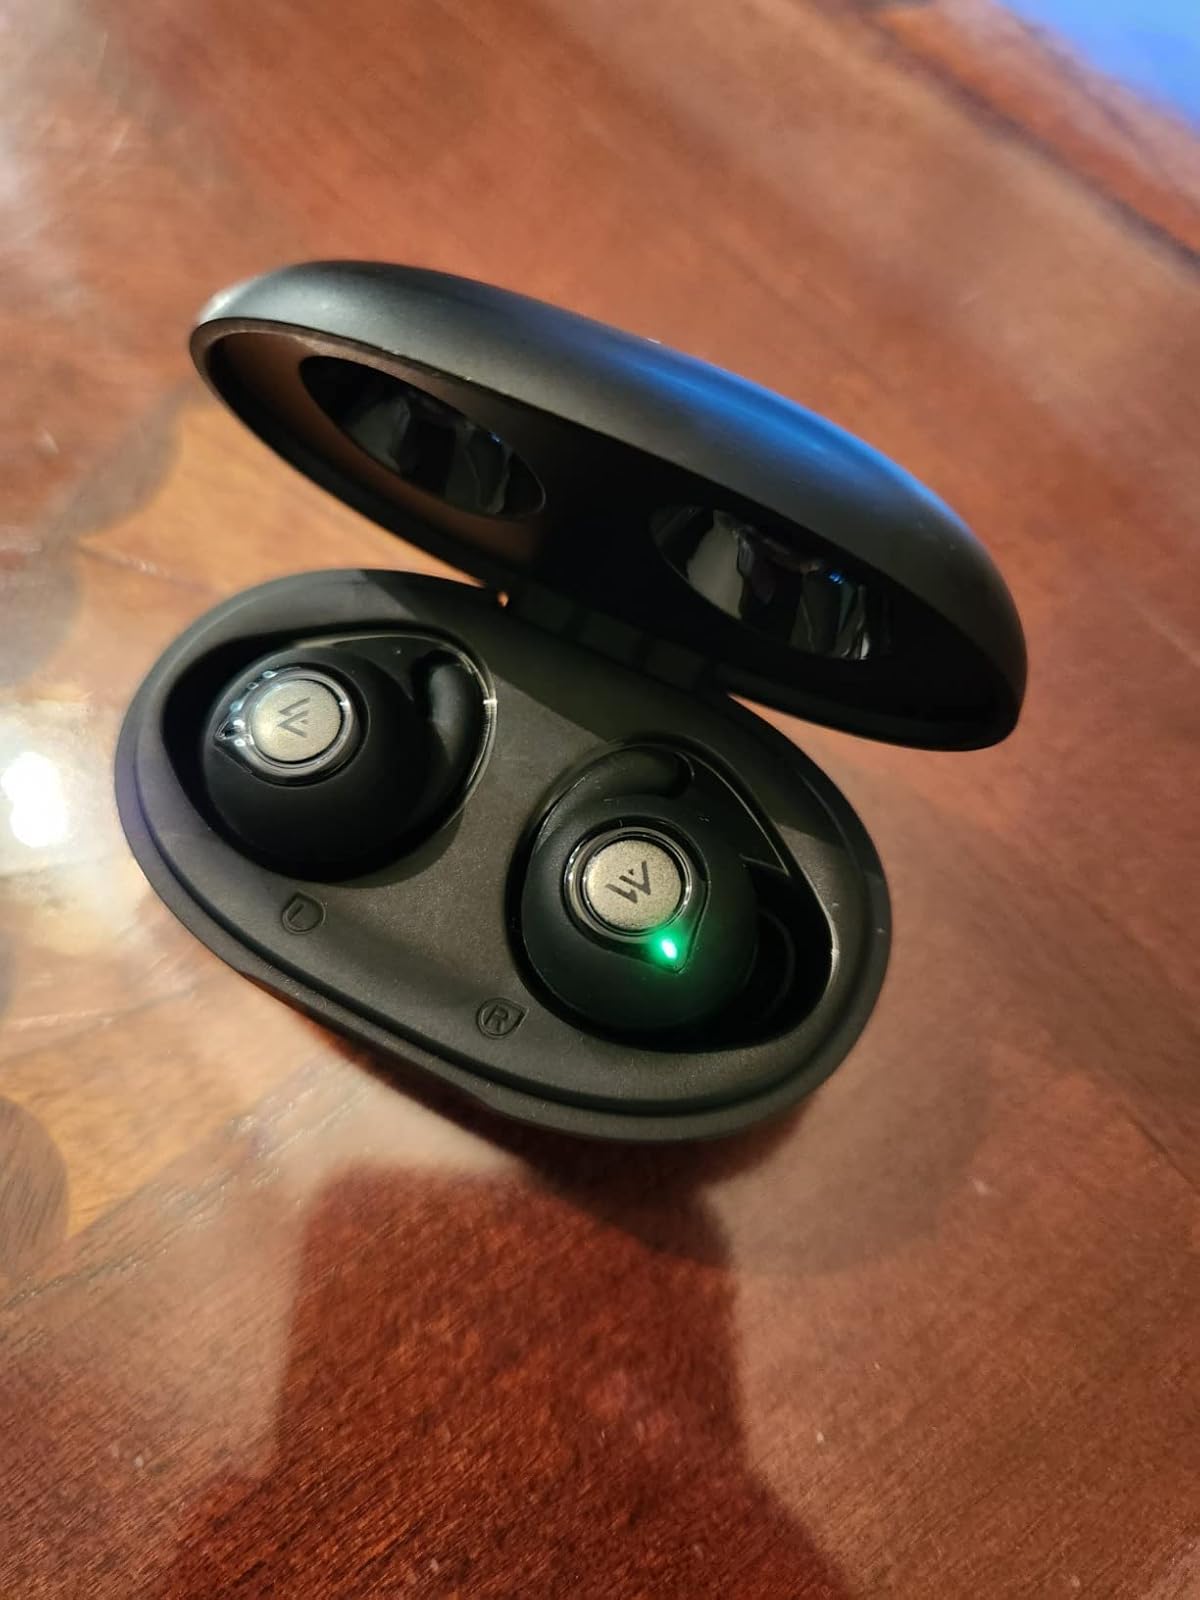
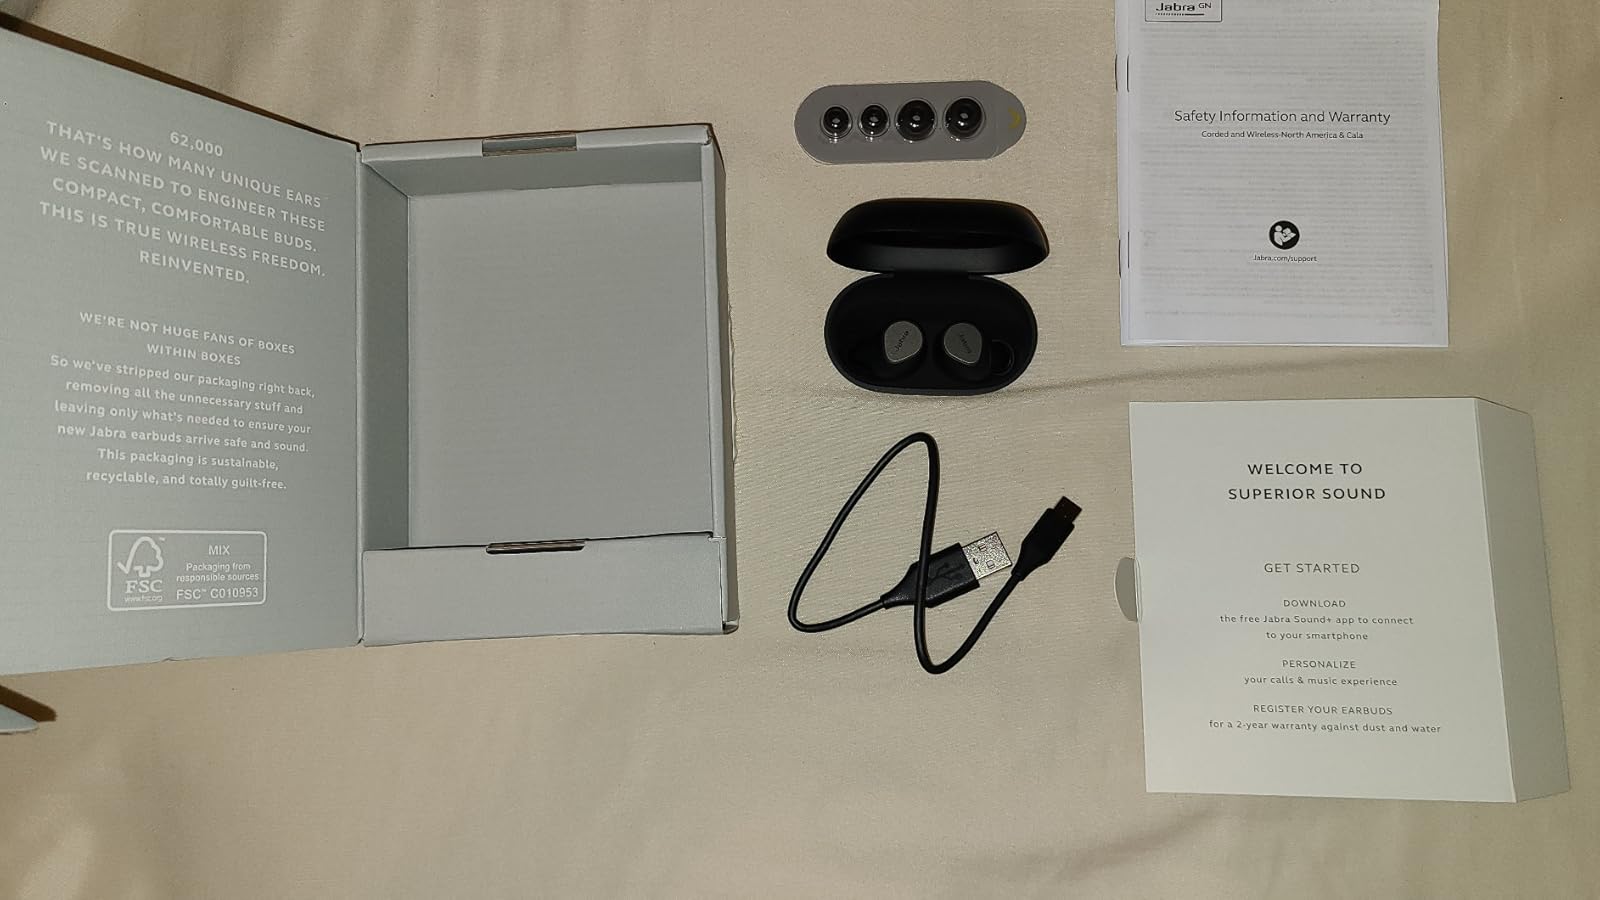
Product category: earbuds
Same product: no